György Dózsa

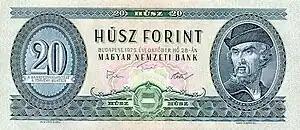
Dózsa's portrait on the former 20 forint banknote

In the course of the summer, Dózsa seized the fortresses of Arad, Lippa (today Lipova), and Világos (now Şiria), and provided himself with cannons and trained gunners. One of his bands advanced to within 25 kilometres of the capital. But his ill-armed ploughmen were outmatched by the heavy cavalry of the nobles. Dózsa himself had apparently become demoralized by success: after Csanád, he issued proclamations which can be described as nihilistic.